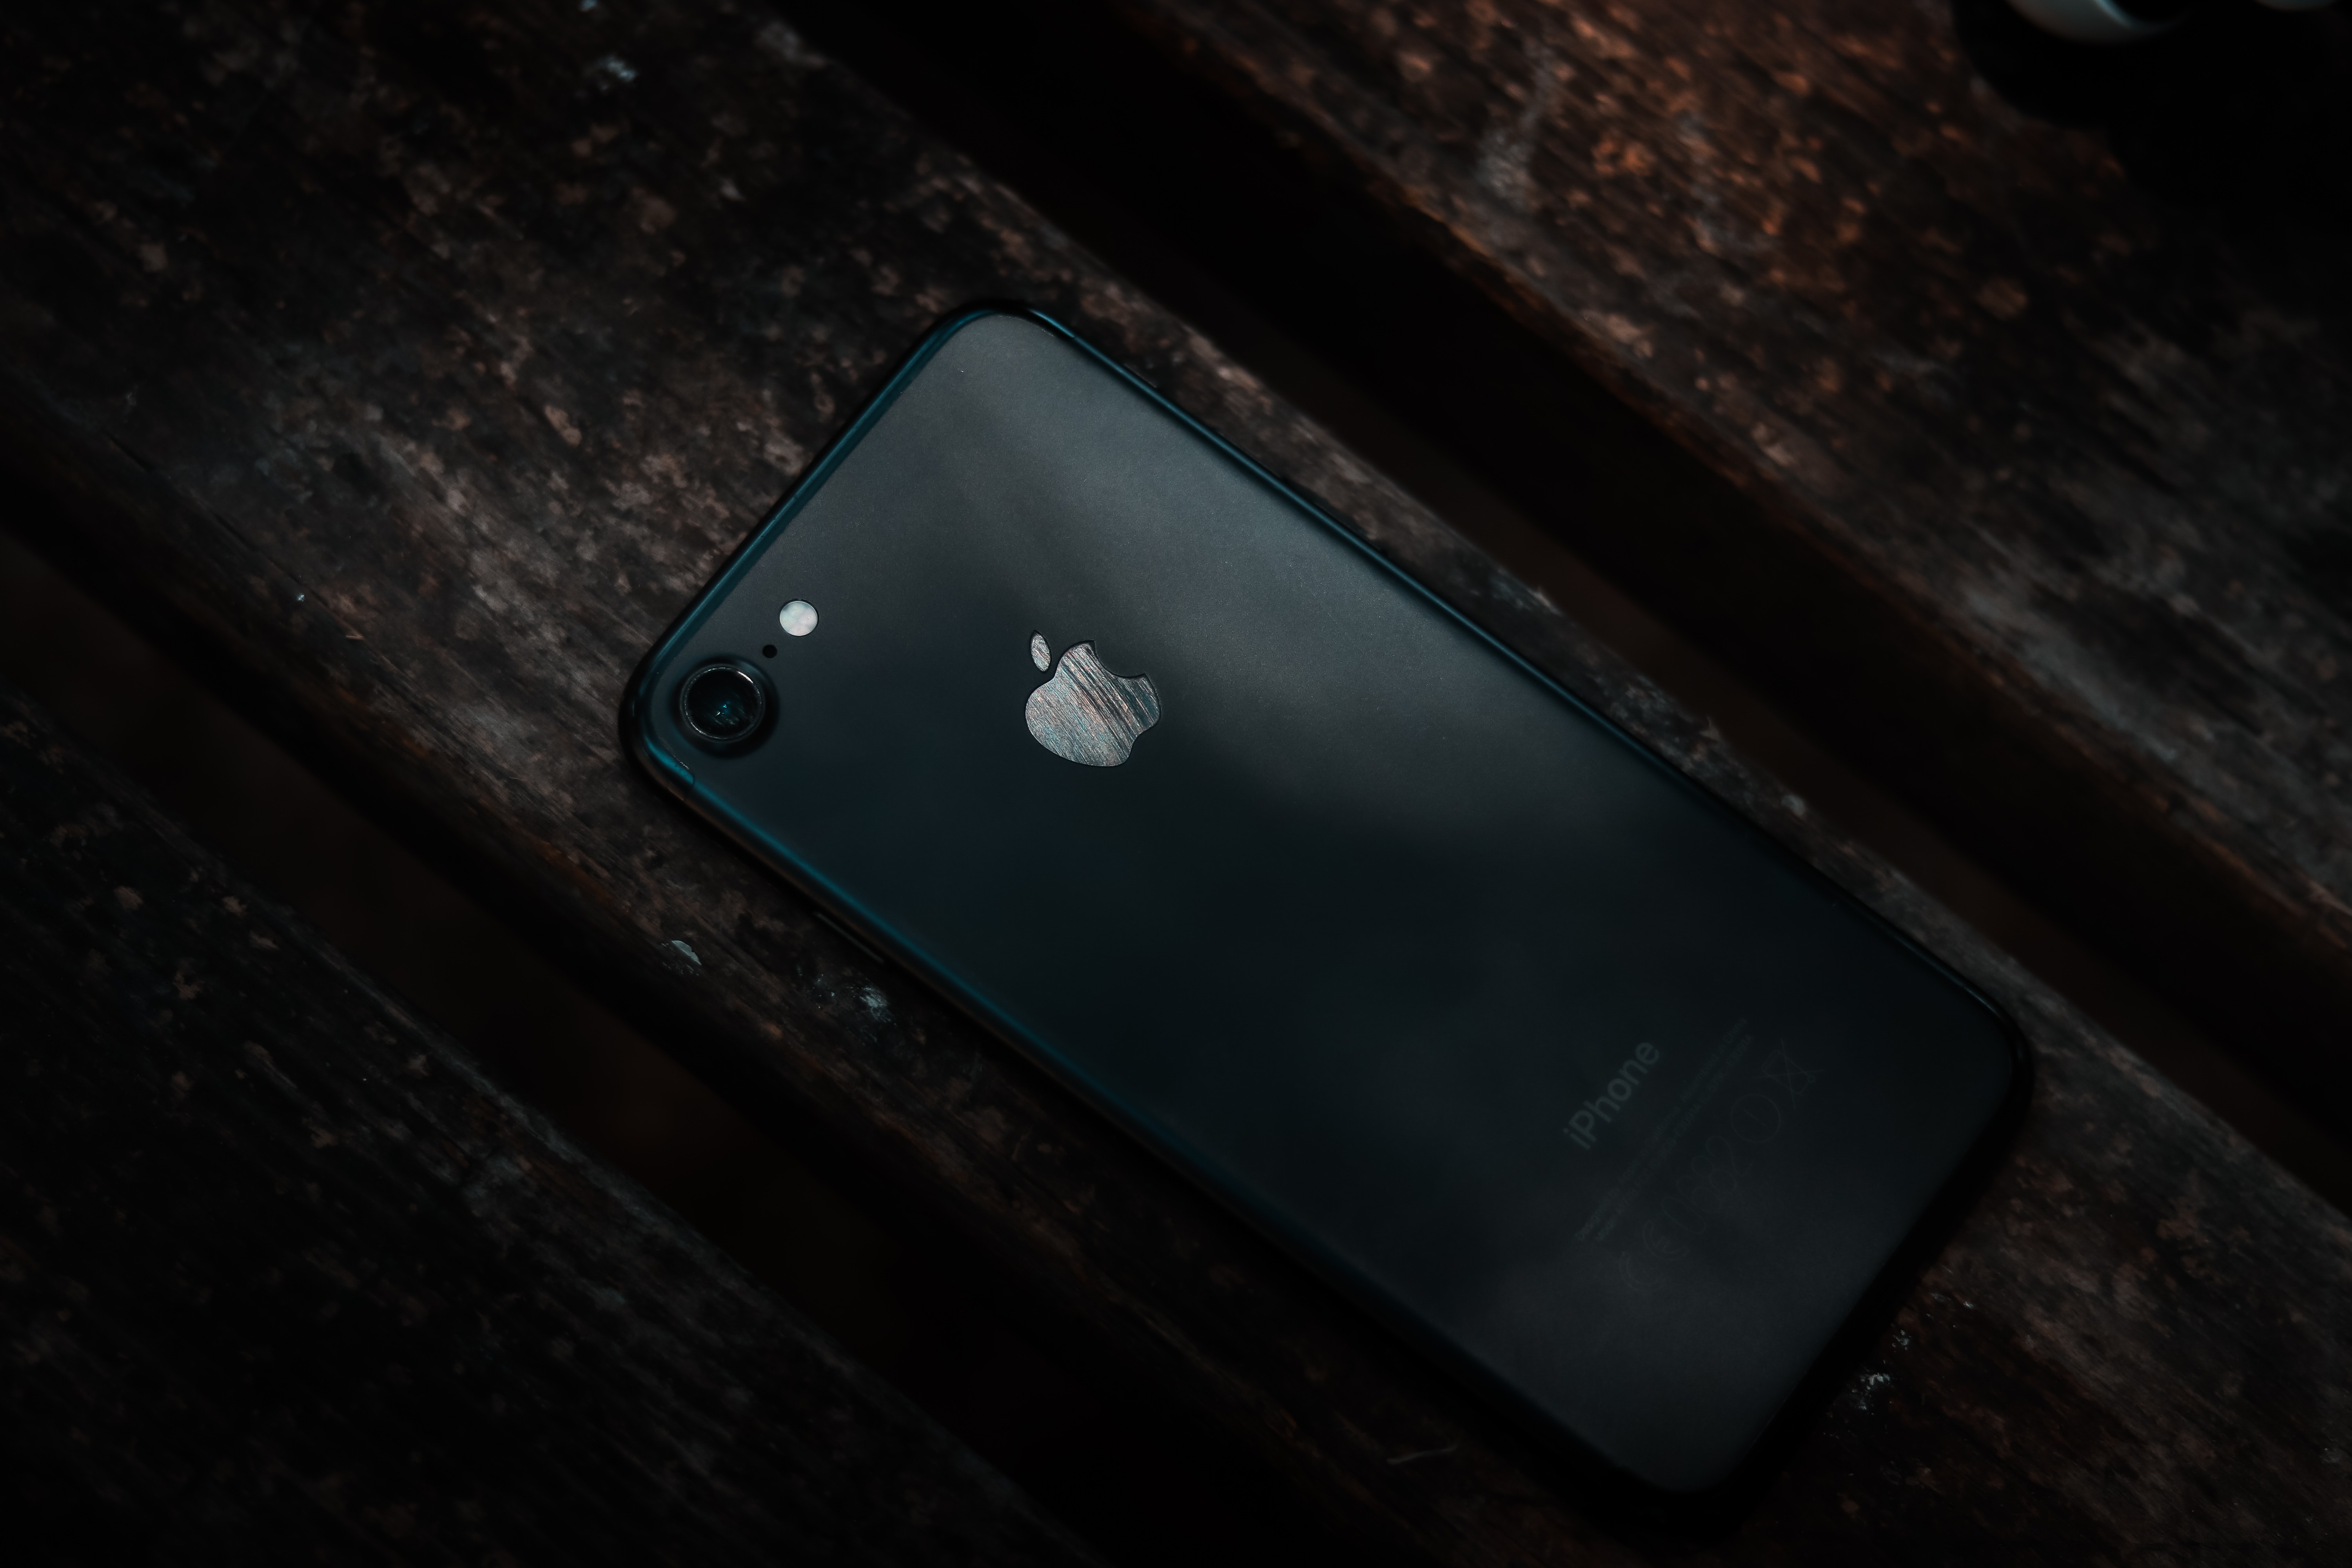
gadget, black, smartphone, communication device, mobile phone, portable communications device, technology, electronic device, Material property, feature phone, wood, space, mobile phone accessories, darkness